Canadian women in the world wars

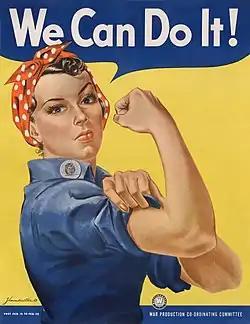
The munitions industry heavily recruited women workers, as represented by the U.S. government's "Rosie the Riveter" propaganda campaign.

Women's participation on the home front was essential to the war effort. Leading into the Second World War, the 'breadwinner model' indicated that married women belonged in the home, with men working. Men were supposed to work and play in the public domain with the private realm supposedly being the domain of women. The outbreak of World War II forced society to rethink women's role outside of the home. The largest contribution by the majority of Canadian women was through unpaid volunteer work, through their domestic abilities and skills; women were able to support the nation and the war effort. The government called upon women to participate in volunteer programs. Women began collecting recycled items such as paper, metal, fat, bones, rags, rubber, and glass. Clothing was also collected by Canadian women for free distribution overseas. They also prepared care packages to send to the men and women overseas. Canadian women were responsible for maintaining the morale of the nation. All over Canada, women responded to demands made upon them by not only selling war savings stamps and certificates but purchasing them as well, and collecting money to by bombers and mobile canteens. If you were a young unattached woman in 1939, the war offered unprecedented opportunities on the home front. Young women were given a chance to move away from home, go to parties and dances in the name of patriotic duty.